Victor E. van Vriesland

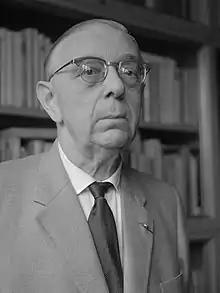
Victor van Vriesland (1962)

Victor Emanuel van Vriesland (27 October 1892, Haarlem – 29 October 1974, Amsterdam) was a Dutch Jewish writer and critic.